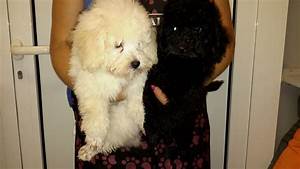
Label: cane